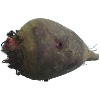
Label: Beetroot 1